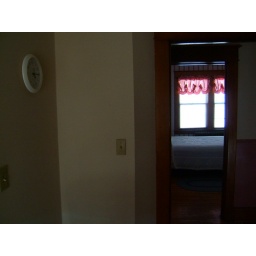
in the bathroom looking out the door - and across the hall to the second bedroom.